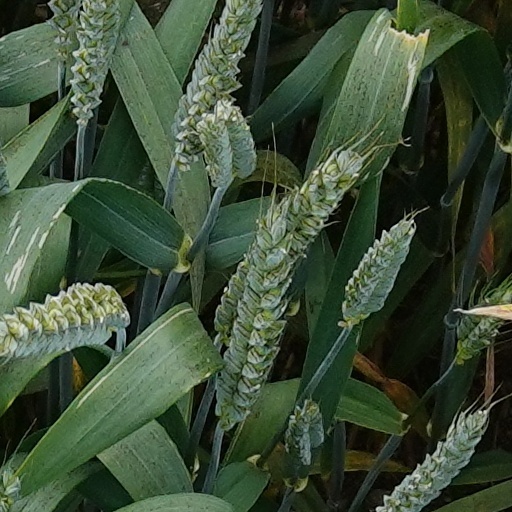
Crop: wheat